Constantin Marselis

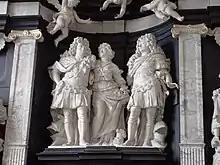
Constantin Marselis in an epitaph with his wife Sophie Charisius and her later husband Peter Rodsteen. From Aarhus Cathedral, made by Thomas Quellinus.

Constantin Marselis, or Constantijn Marselis (28 November 1647 – 16 June 1699), was a nobleman of the wealthy Dutch Marselis family.